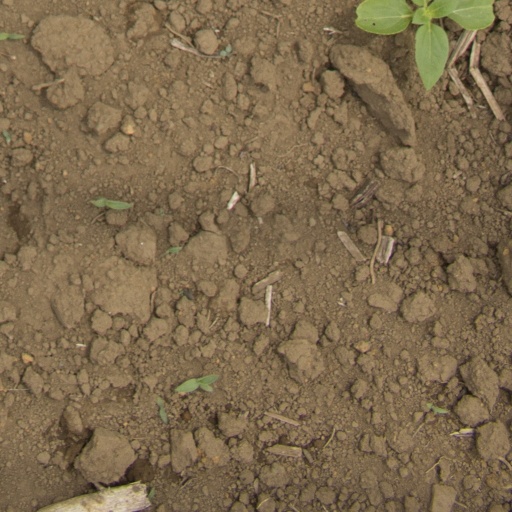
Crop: Jerusalem artichoke